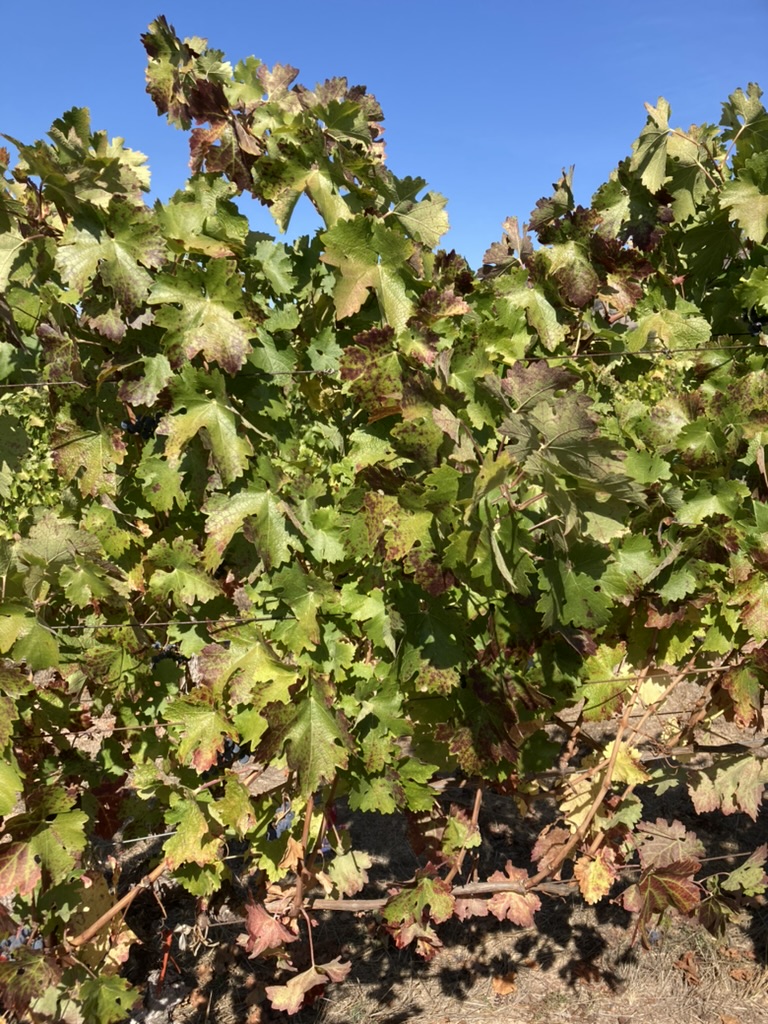
Label: Leafroll 3